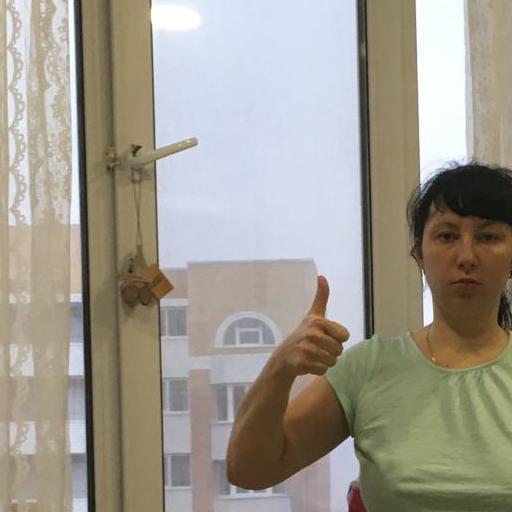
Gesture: like